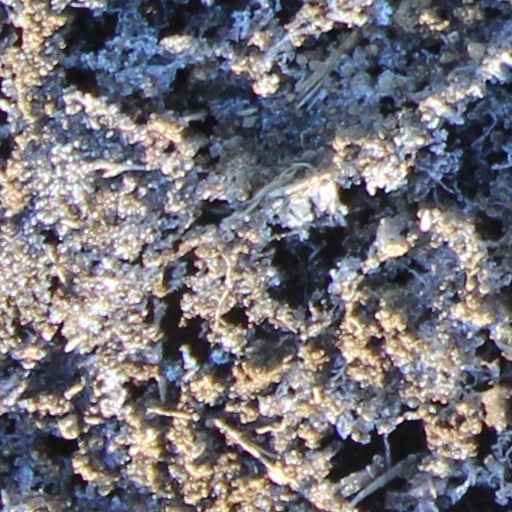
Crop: wheat